Louisiana Public Library

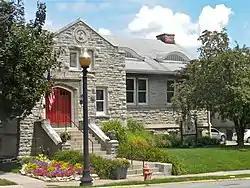
Louisiana Public Library, July 2010

Louisiana Public Library is a historic Carnegie library building located at Louisiana, Pike County, Missouri. It was designed by the architectural firm Mauran, Russell & Garden and built in 1905. It is a one-story, Late Gothic Revival style rock-faced, cut limestone building on a partially exposed basement. It measures approximately 50 feet by 40 feet and features a front arched doorway with batten doors, eyebrow windows, and stepped parapet. It was constructed with a $10,000 grant from the Carnegie Foundation.